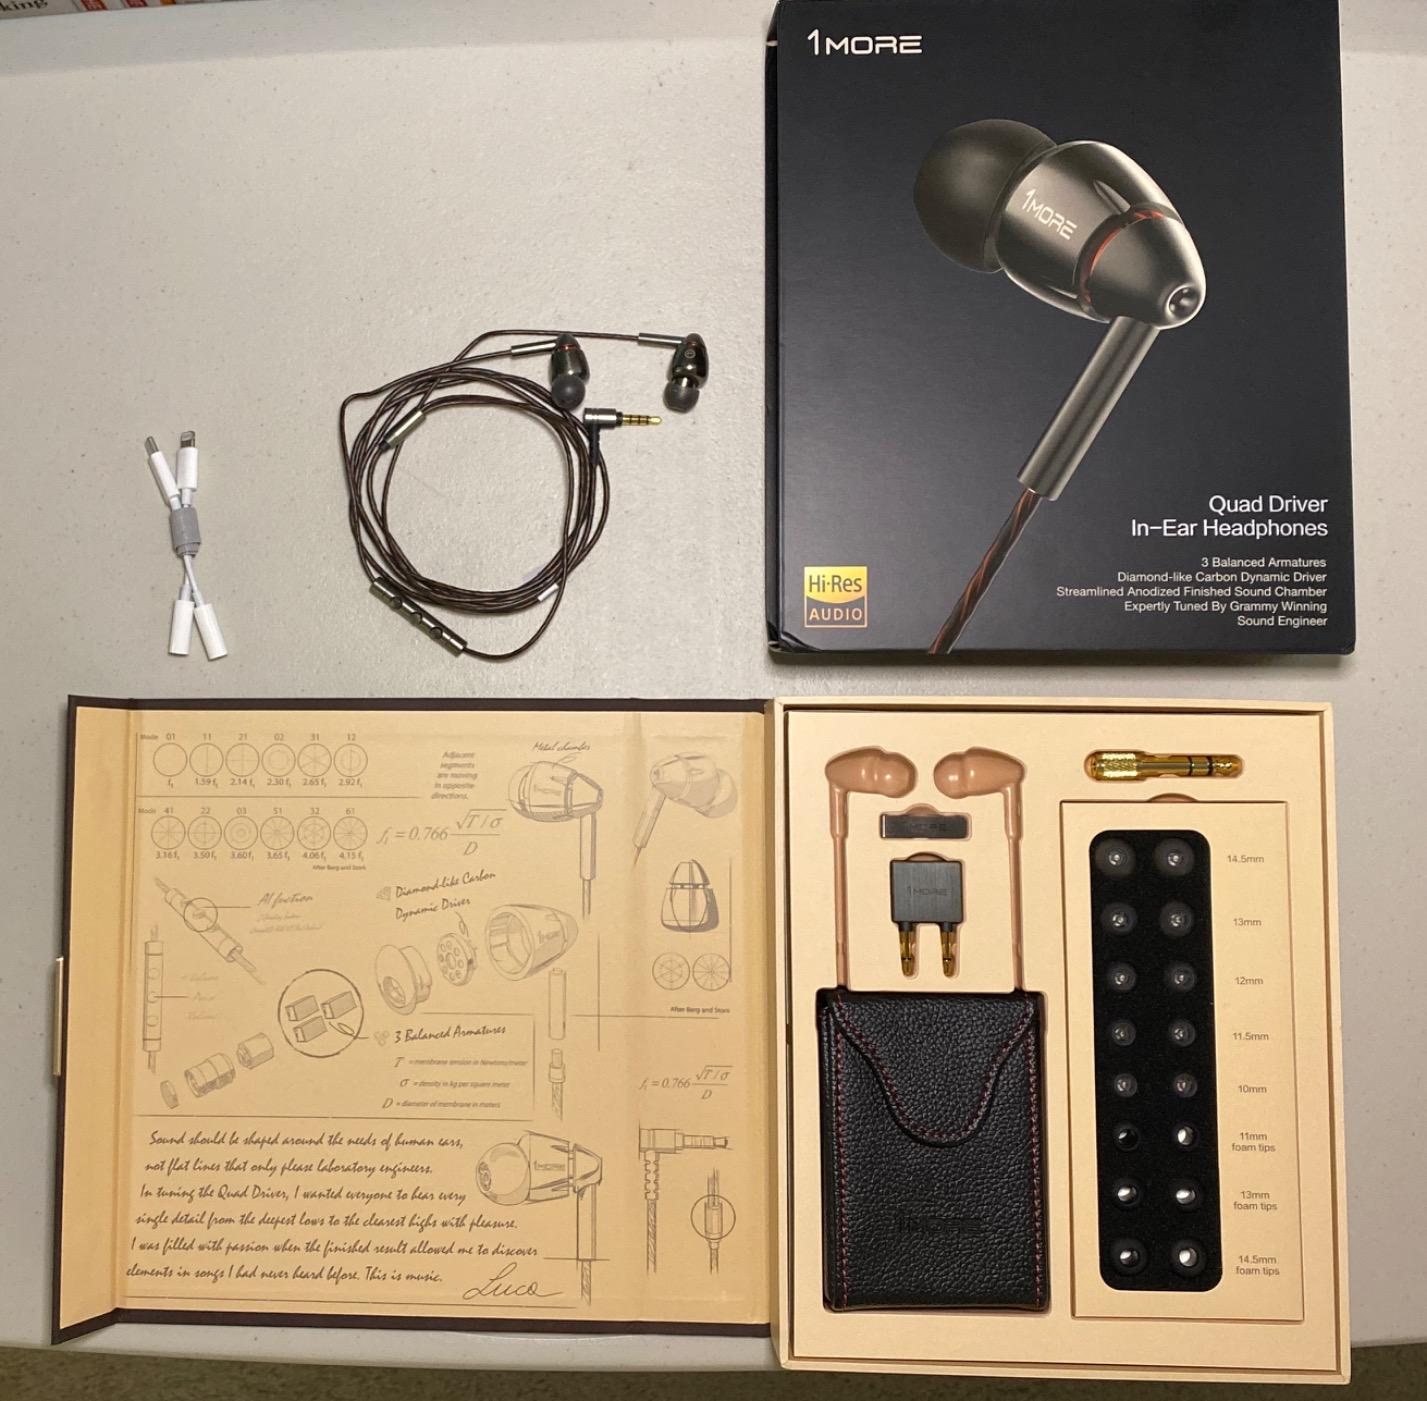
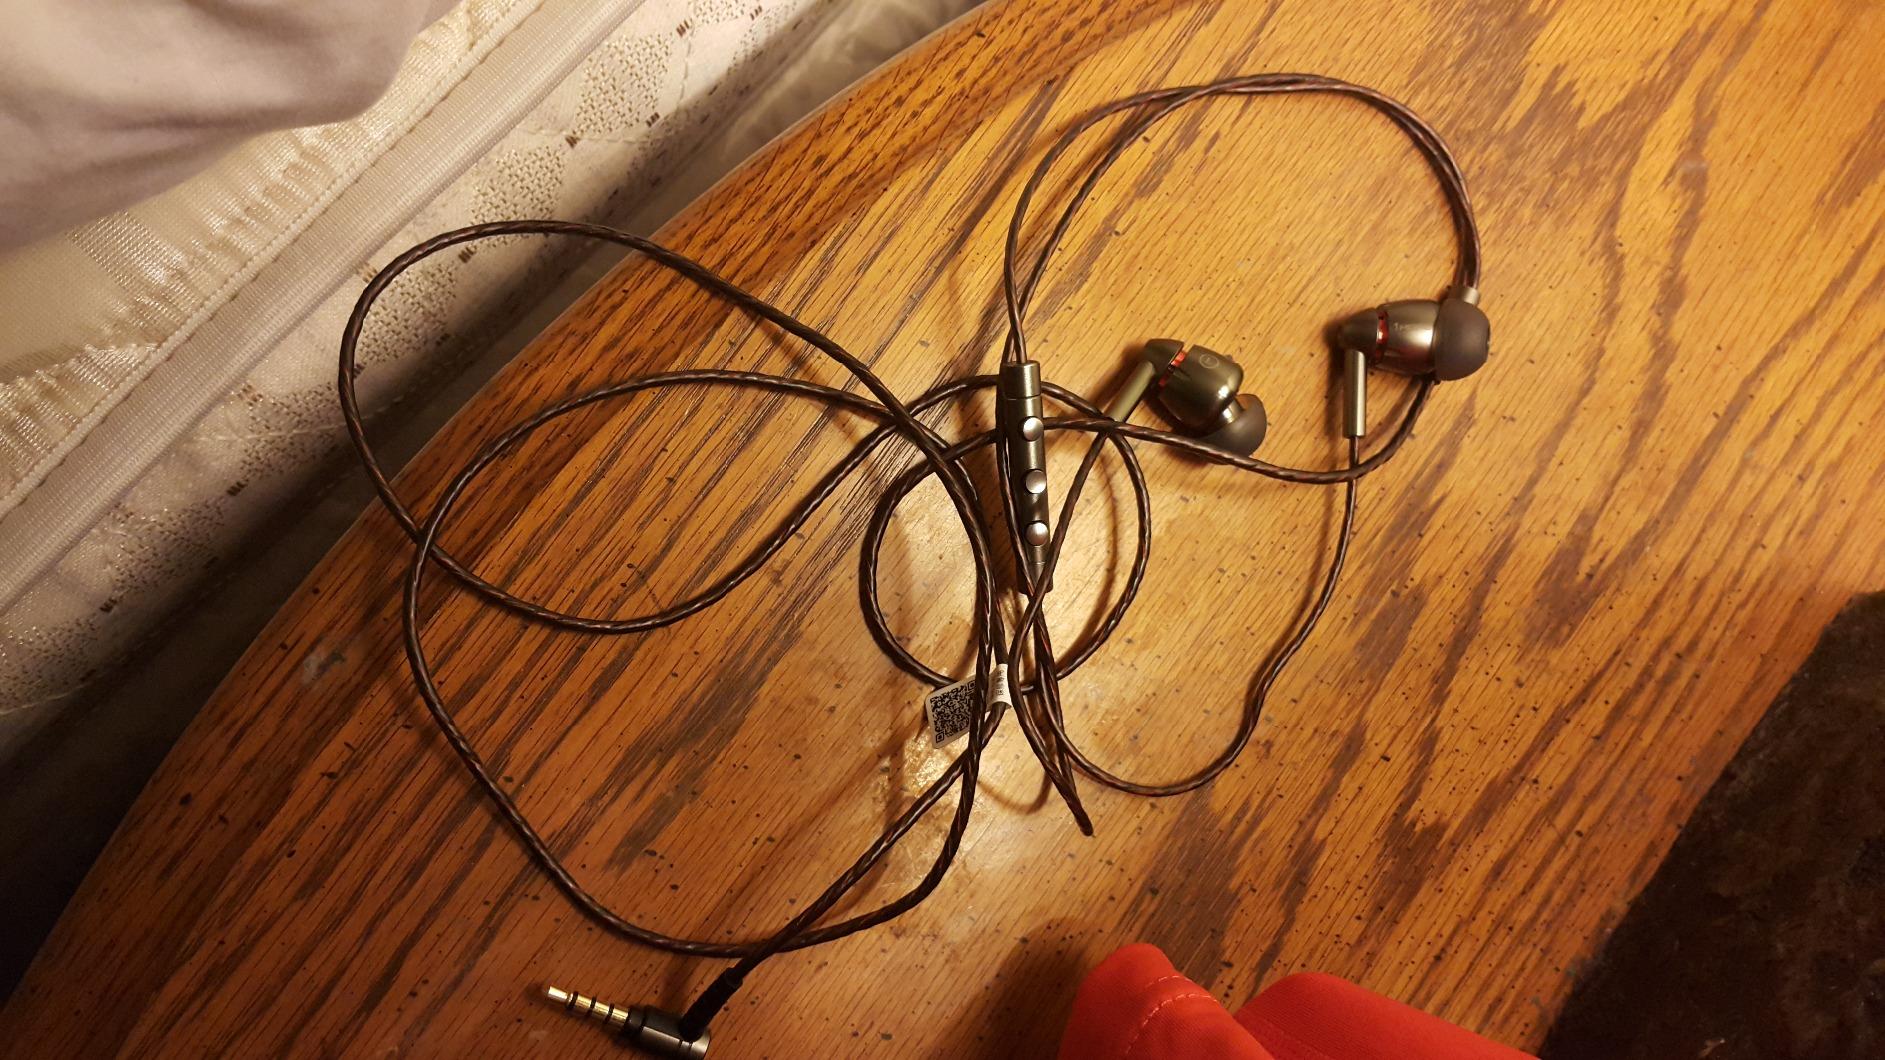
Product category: headphones
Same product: yes